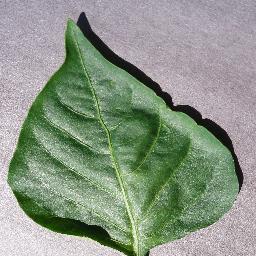
Label: Pepper,_bell___healthy